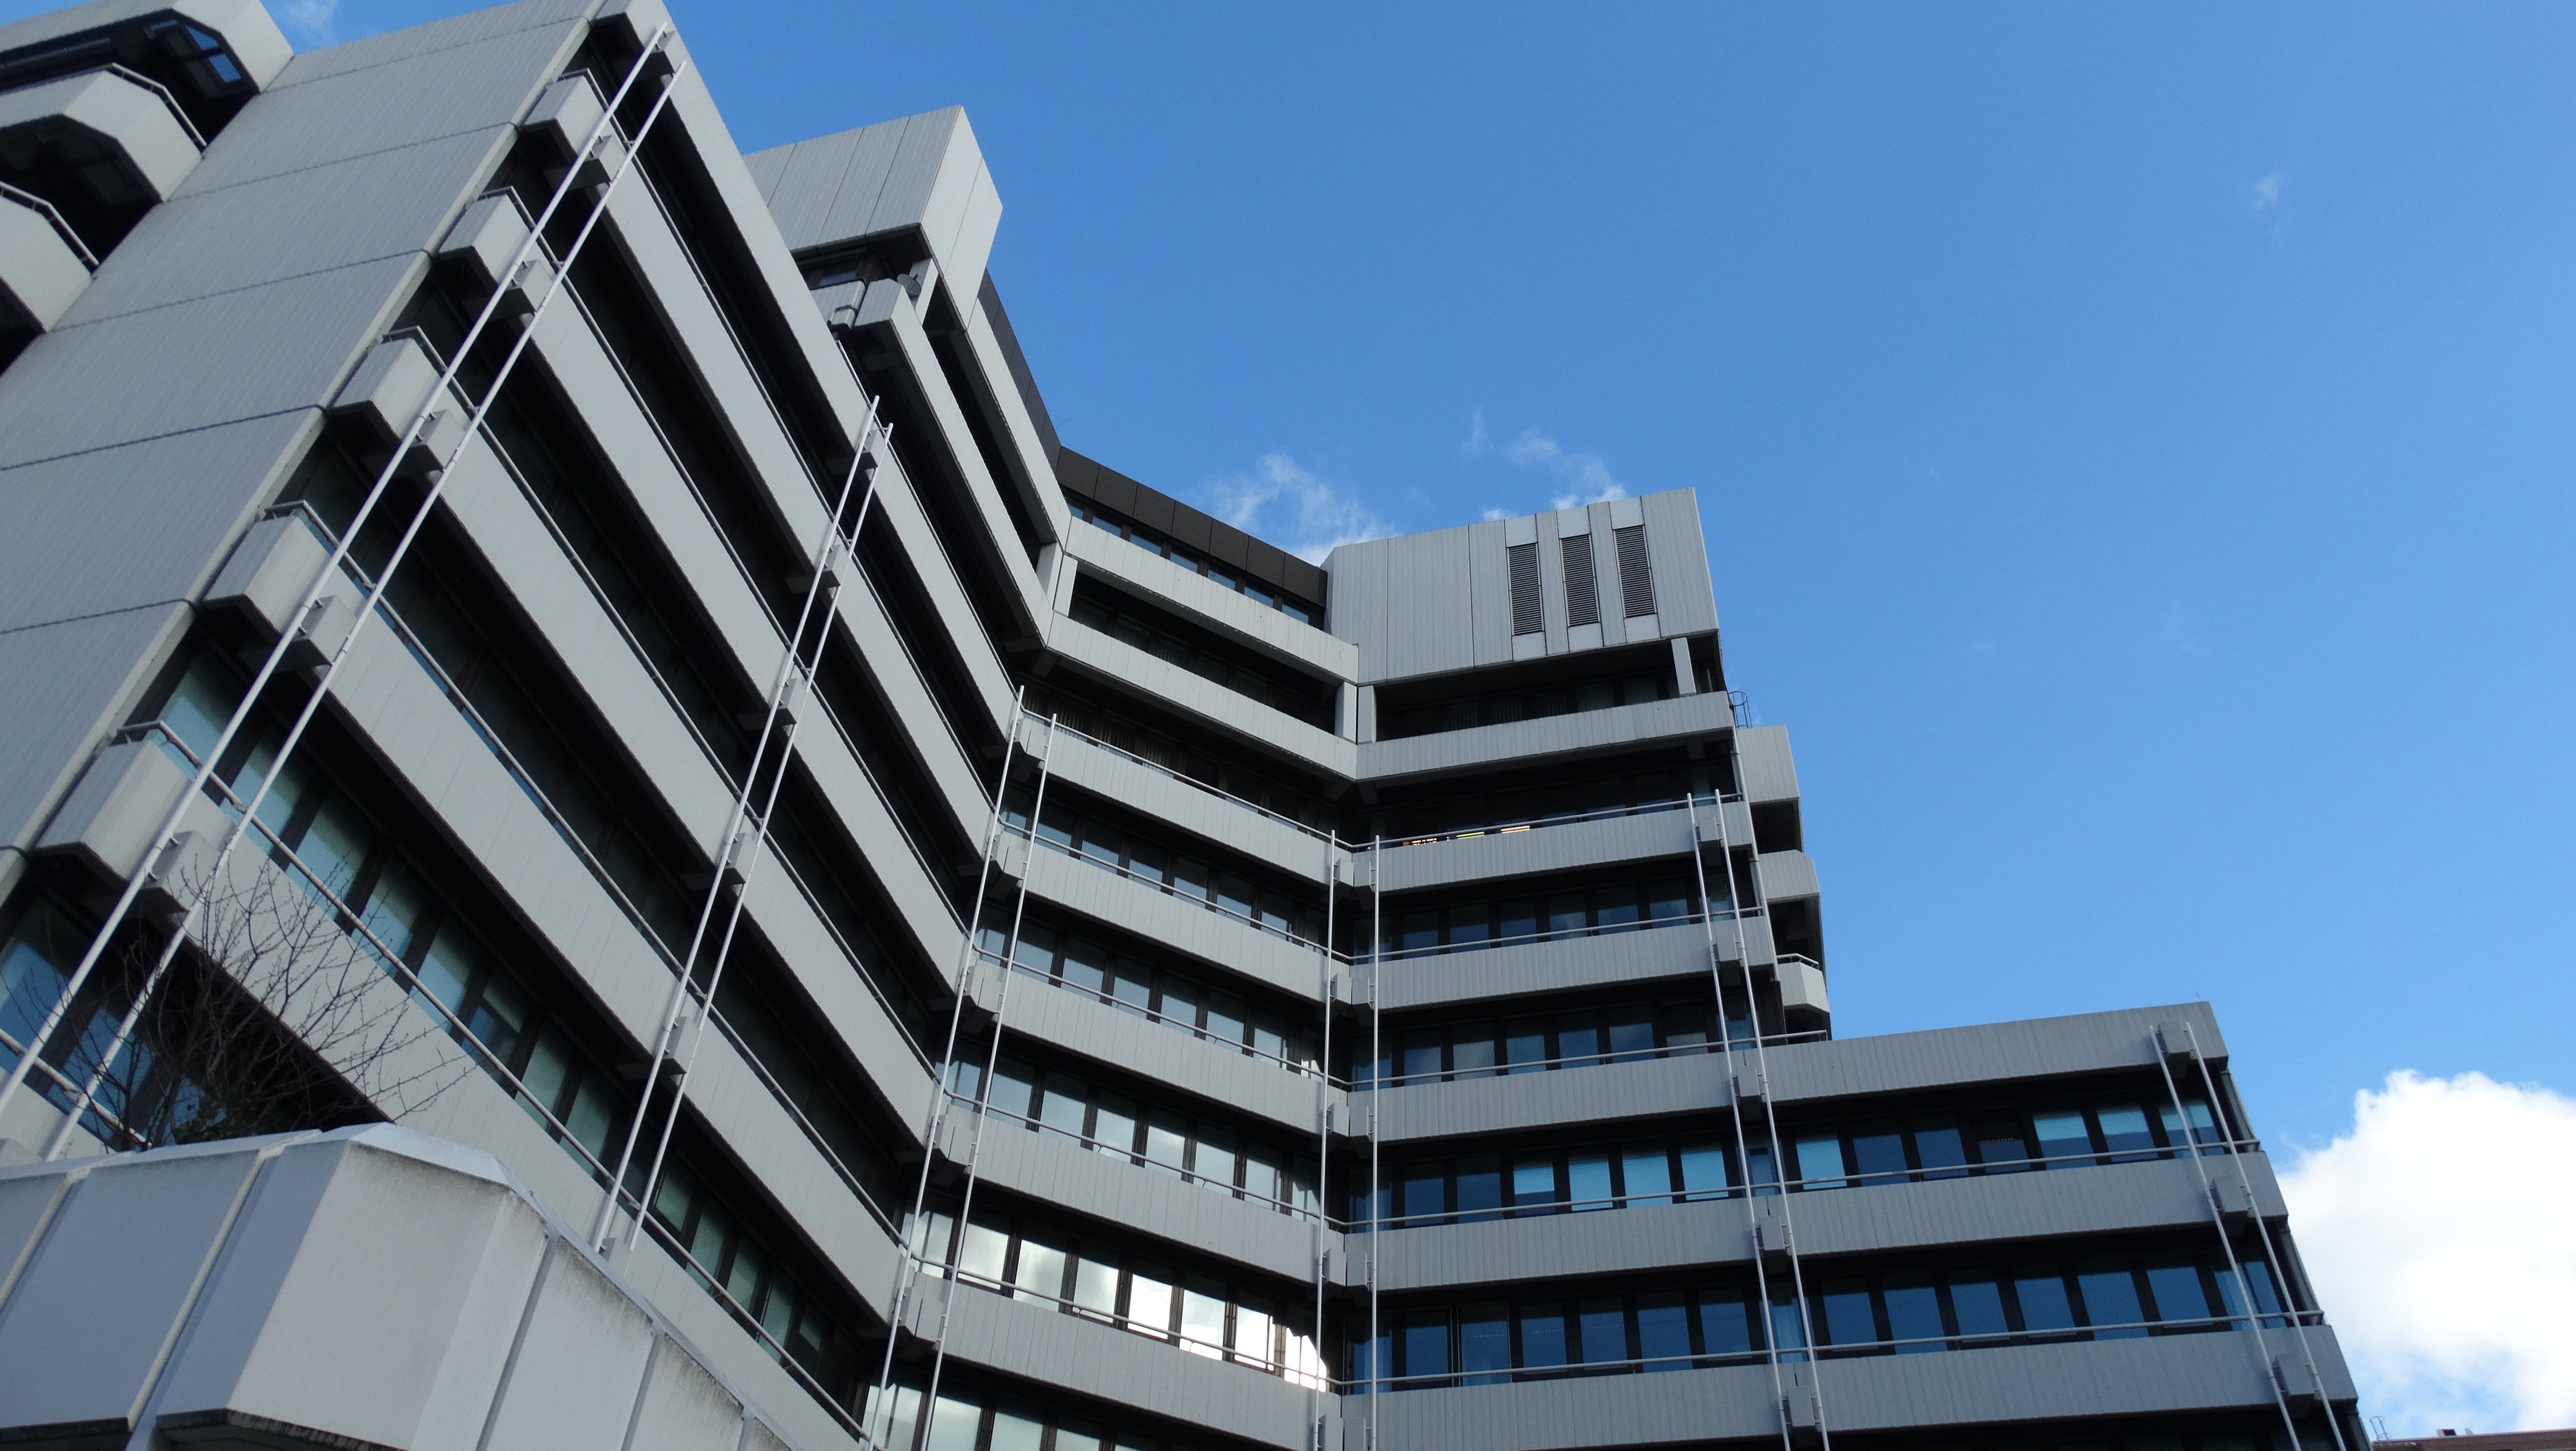
architecture, sky, building, skyscraper, downtown, landmark, facade, blue, tower block, clouds, commercial building, headquarters, metropolis, condominium, real estate, dusseldorf, residential area, am seestern